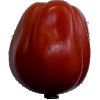
Label: tomato_heart